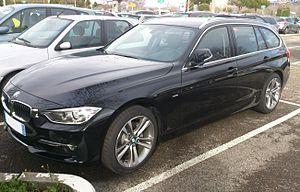
La BMW série 3 est une gamme de voitures berlines et coupés conçus par le constructeur allemand BMW. Cette série prend la succession en mai 1975 de la BMW 2002, reprenant la plupart de ses caractéristiques, tout en lui ajoutant de nombreuses évolutions, notamment au niveau des moteurs. La série 3 était autrefois le plus petit modèle fabriquée par BMW, avant que la place soit prise par la Série 1 en 2004. C'est également le modèle le plus vendu au monde en 2005 dans la catégorie des voitures de luxe de milieu de gamme, comptant ainsi pour près de 40 % des ventes du constructeur germanique.